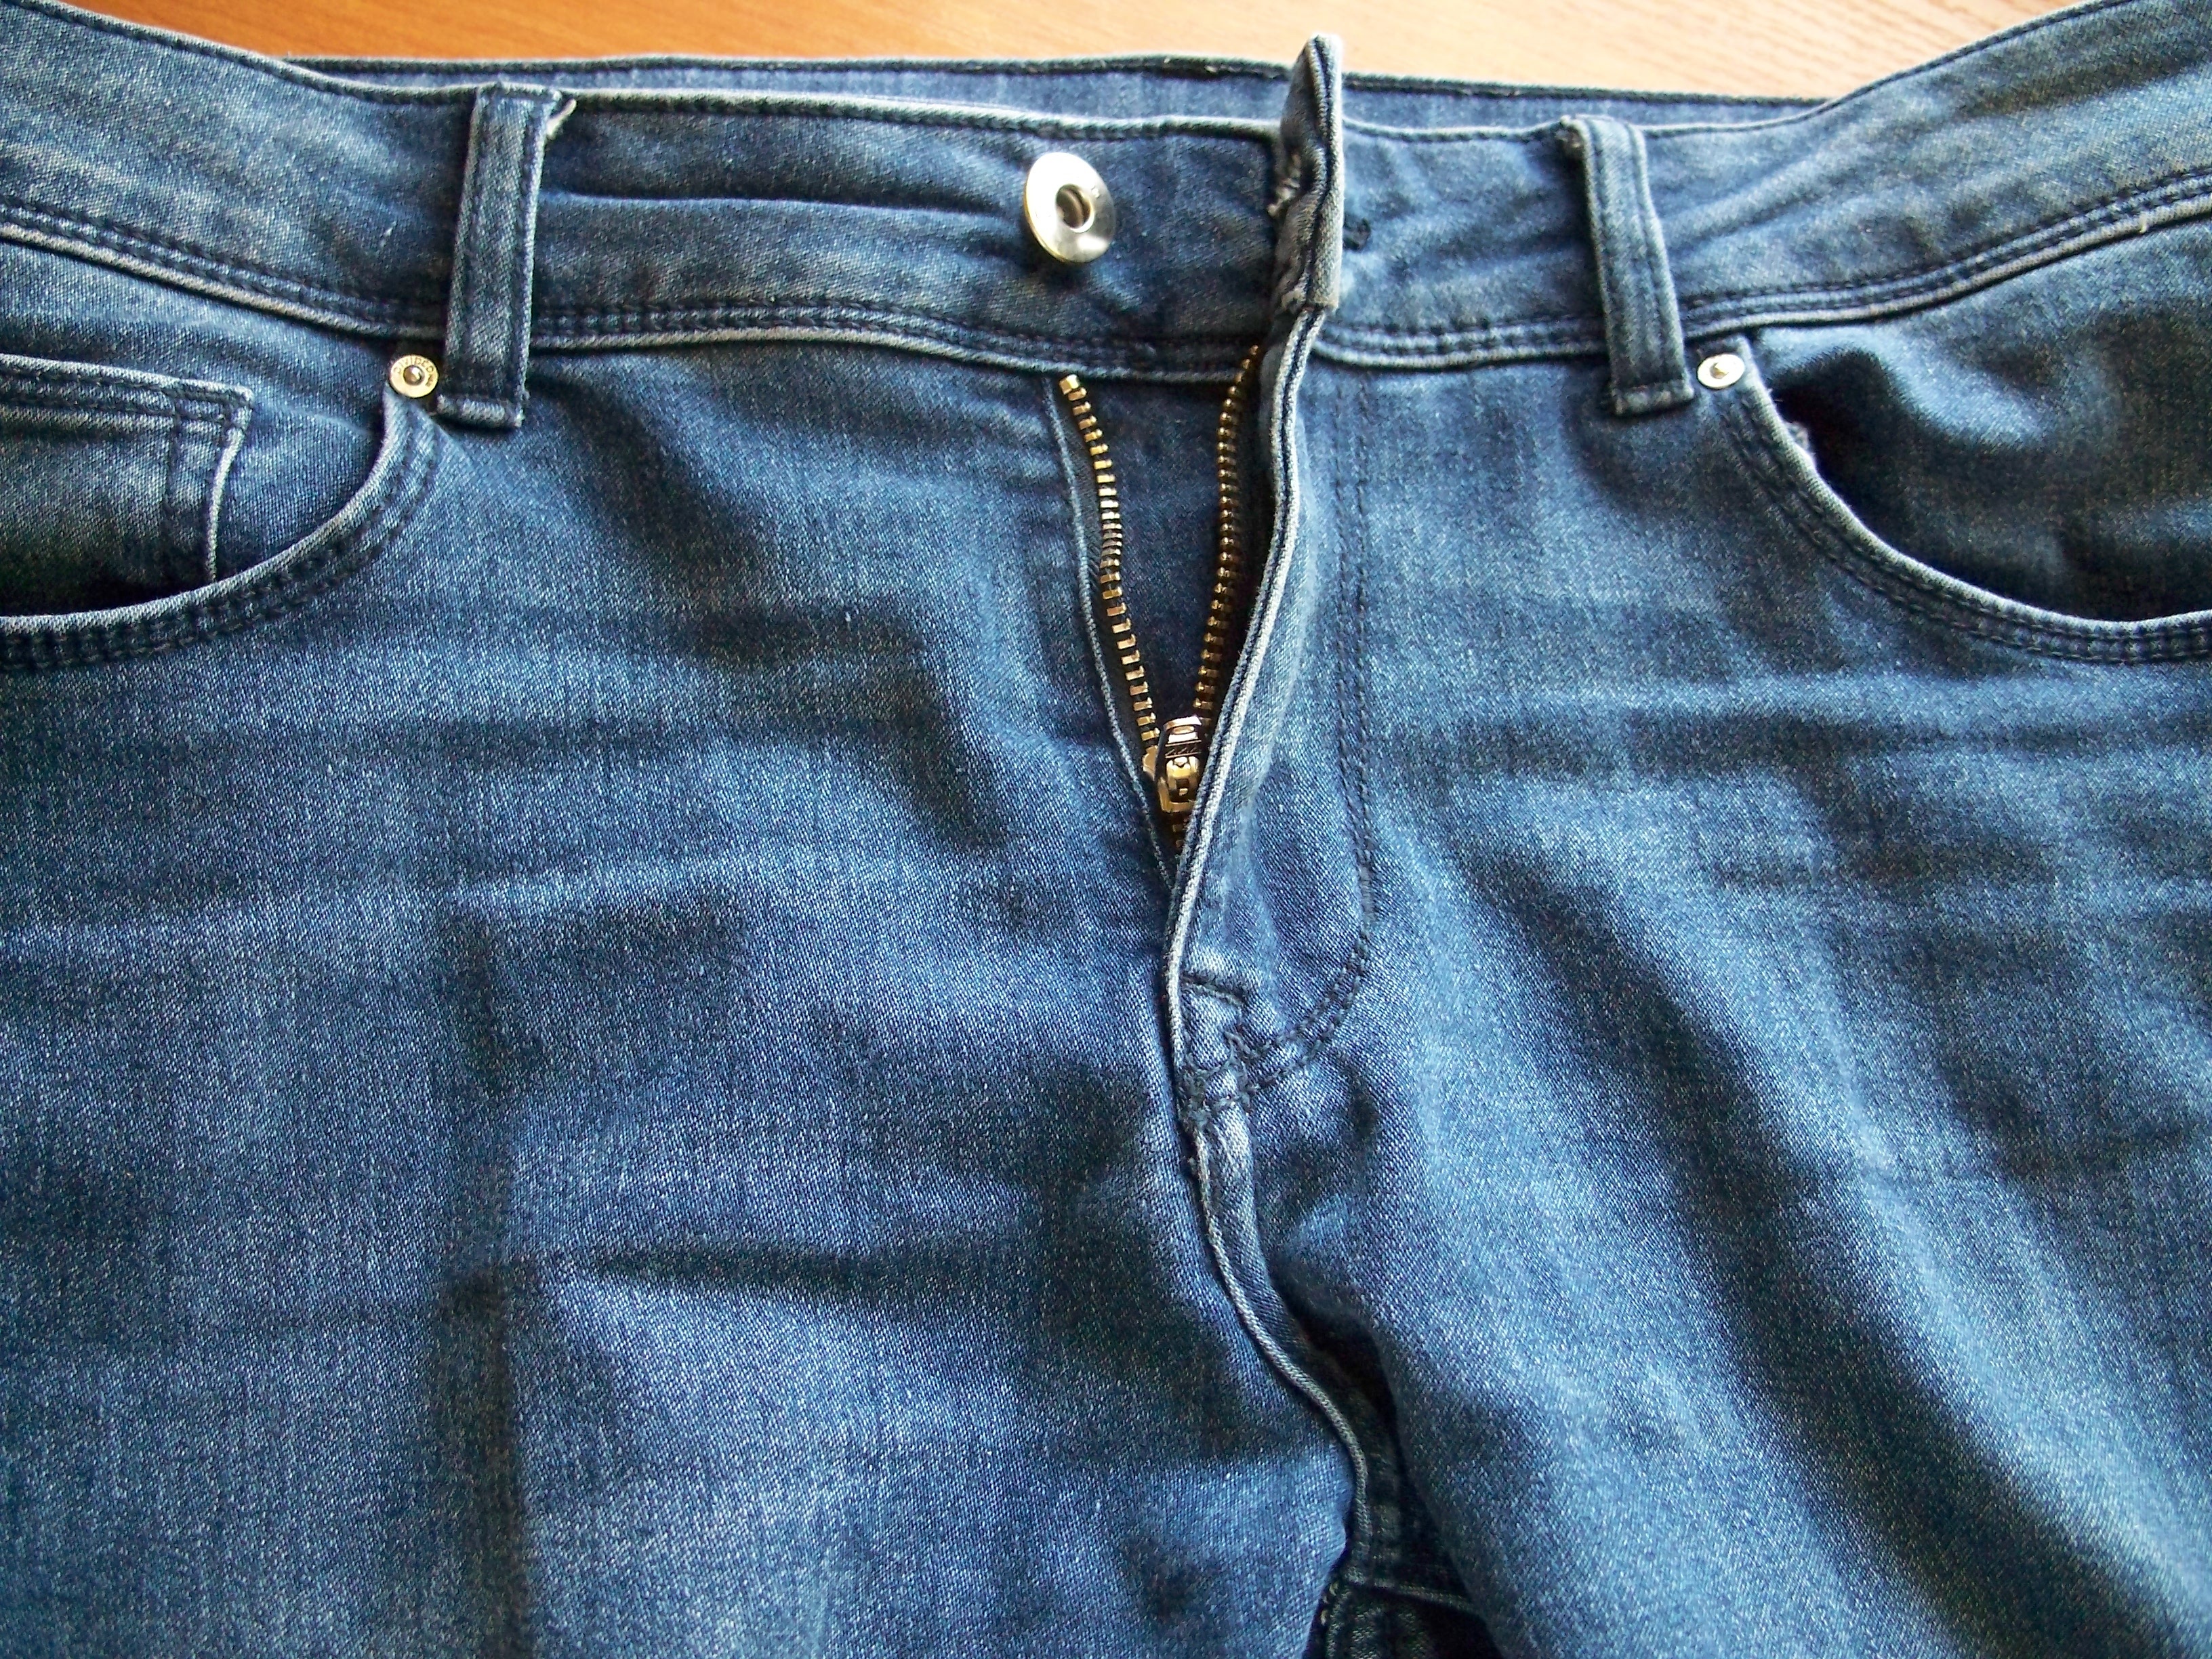
leather, fly, jeans, castle, blue, clothing, material, denim, button, trousers, pants, textile, shorts, clothes, pocket, undone